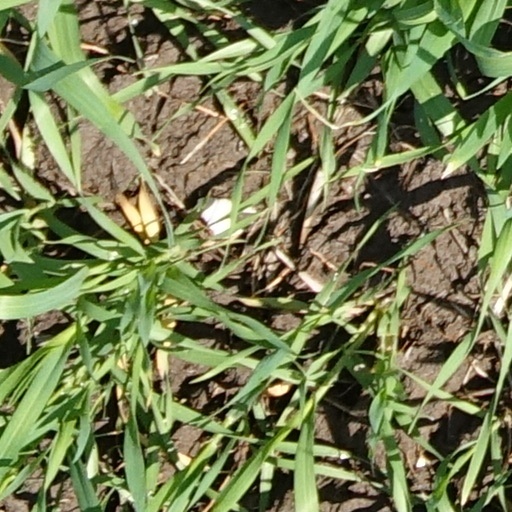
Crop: wheat